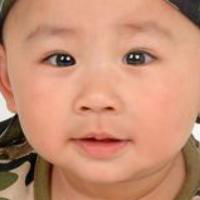
Age group: age 01-10